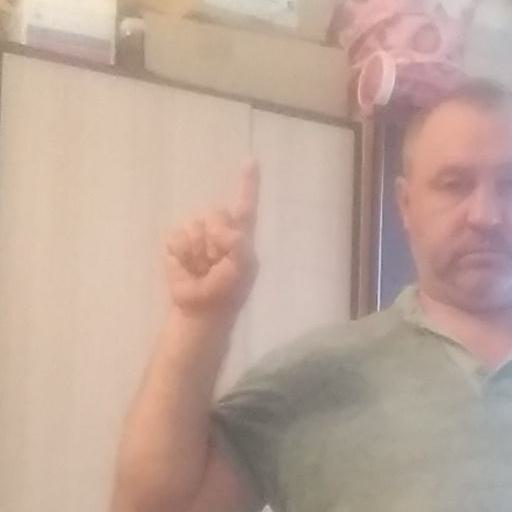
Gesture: one